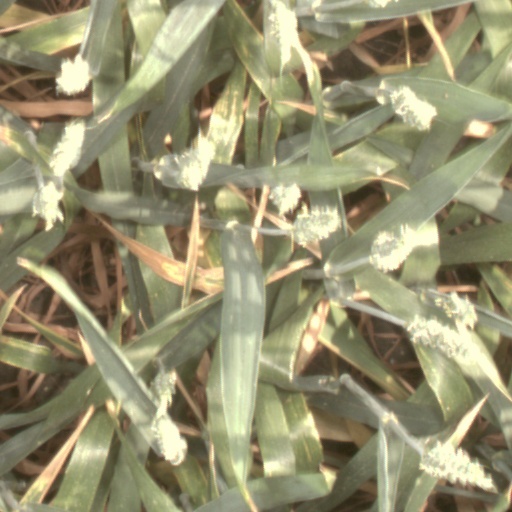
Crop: wheat